Realization (figured bass)

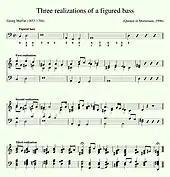
Ex. 11 A figured bass, and three realizations by Georg Muffat, illustrating the "thicker" style

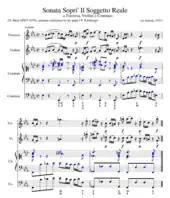
Ex. 12 BWV 1079. Increasing intricacy made spontaneous realization too demanding.

In 1931 Franck Thomas Arnold, who like Dolmetsch was a self-taught scholar, published his pioneering"The Art of Accompaniment from a Thorough-bass: As Practised in the XVIIth & XVIIIth Centuries". Wrote Arnold: Highly acclaimed by scholars and critics — Ernest Newman said it was "the finest piece of musicography ever produced" in England — Arnold's book was studied by a new breed of historically informed scholar-performers, including American Ralph Kirkpatrick and Janny van Wering and Ton Koopman in the Netherlands. Other works were Thurston Dart, "The interpretation of music" (London, 1954); Robert Donington, "The interpretation of early music" (London, 1963); and Peter Williams, "Figured Bass Accompaniment" (Edinburgh, 1970), of which a reviewer wrote, "So far as any sense can be made of a subject the essence of which is that it be not written down, Dr Williams has done it".